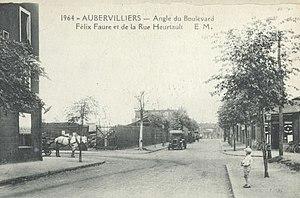
Aubervilliers.Boulevard Félix-Faure.Rue Heurtault
Le boulevard Félix-Faure à Aubervilliers est l'une des artères principales de cette ville.